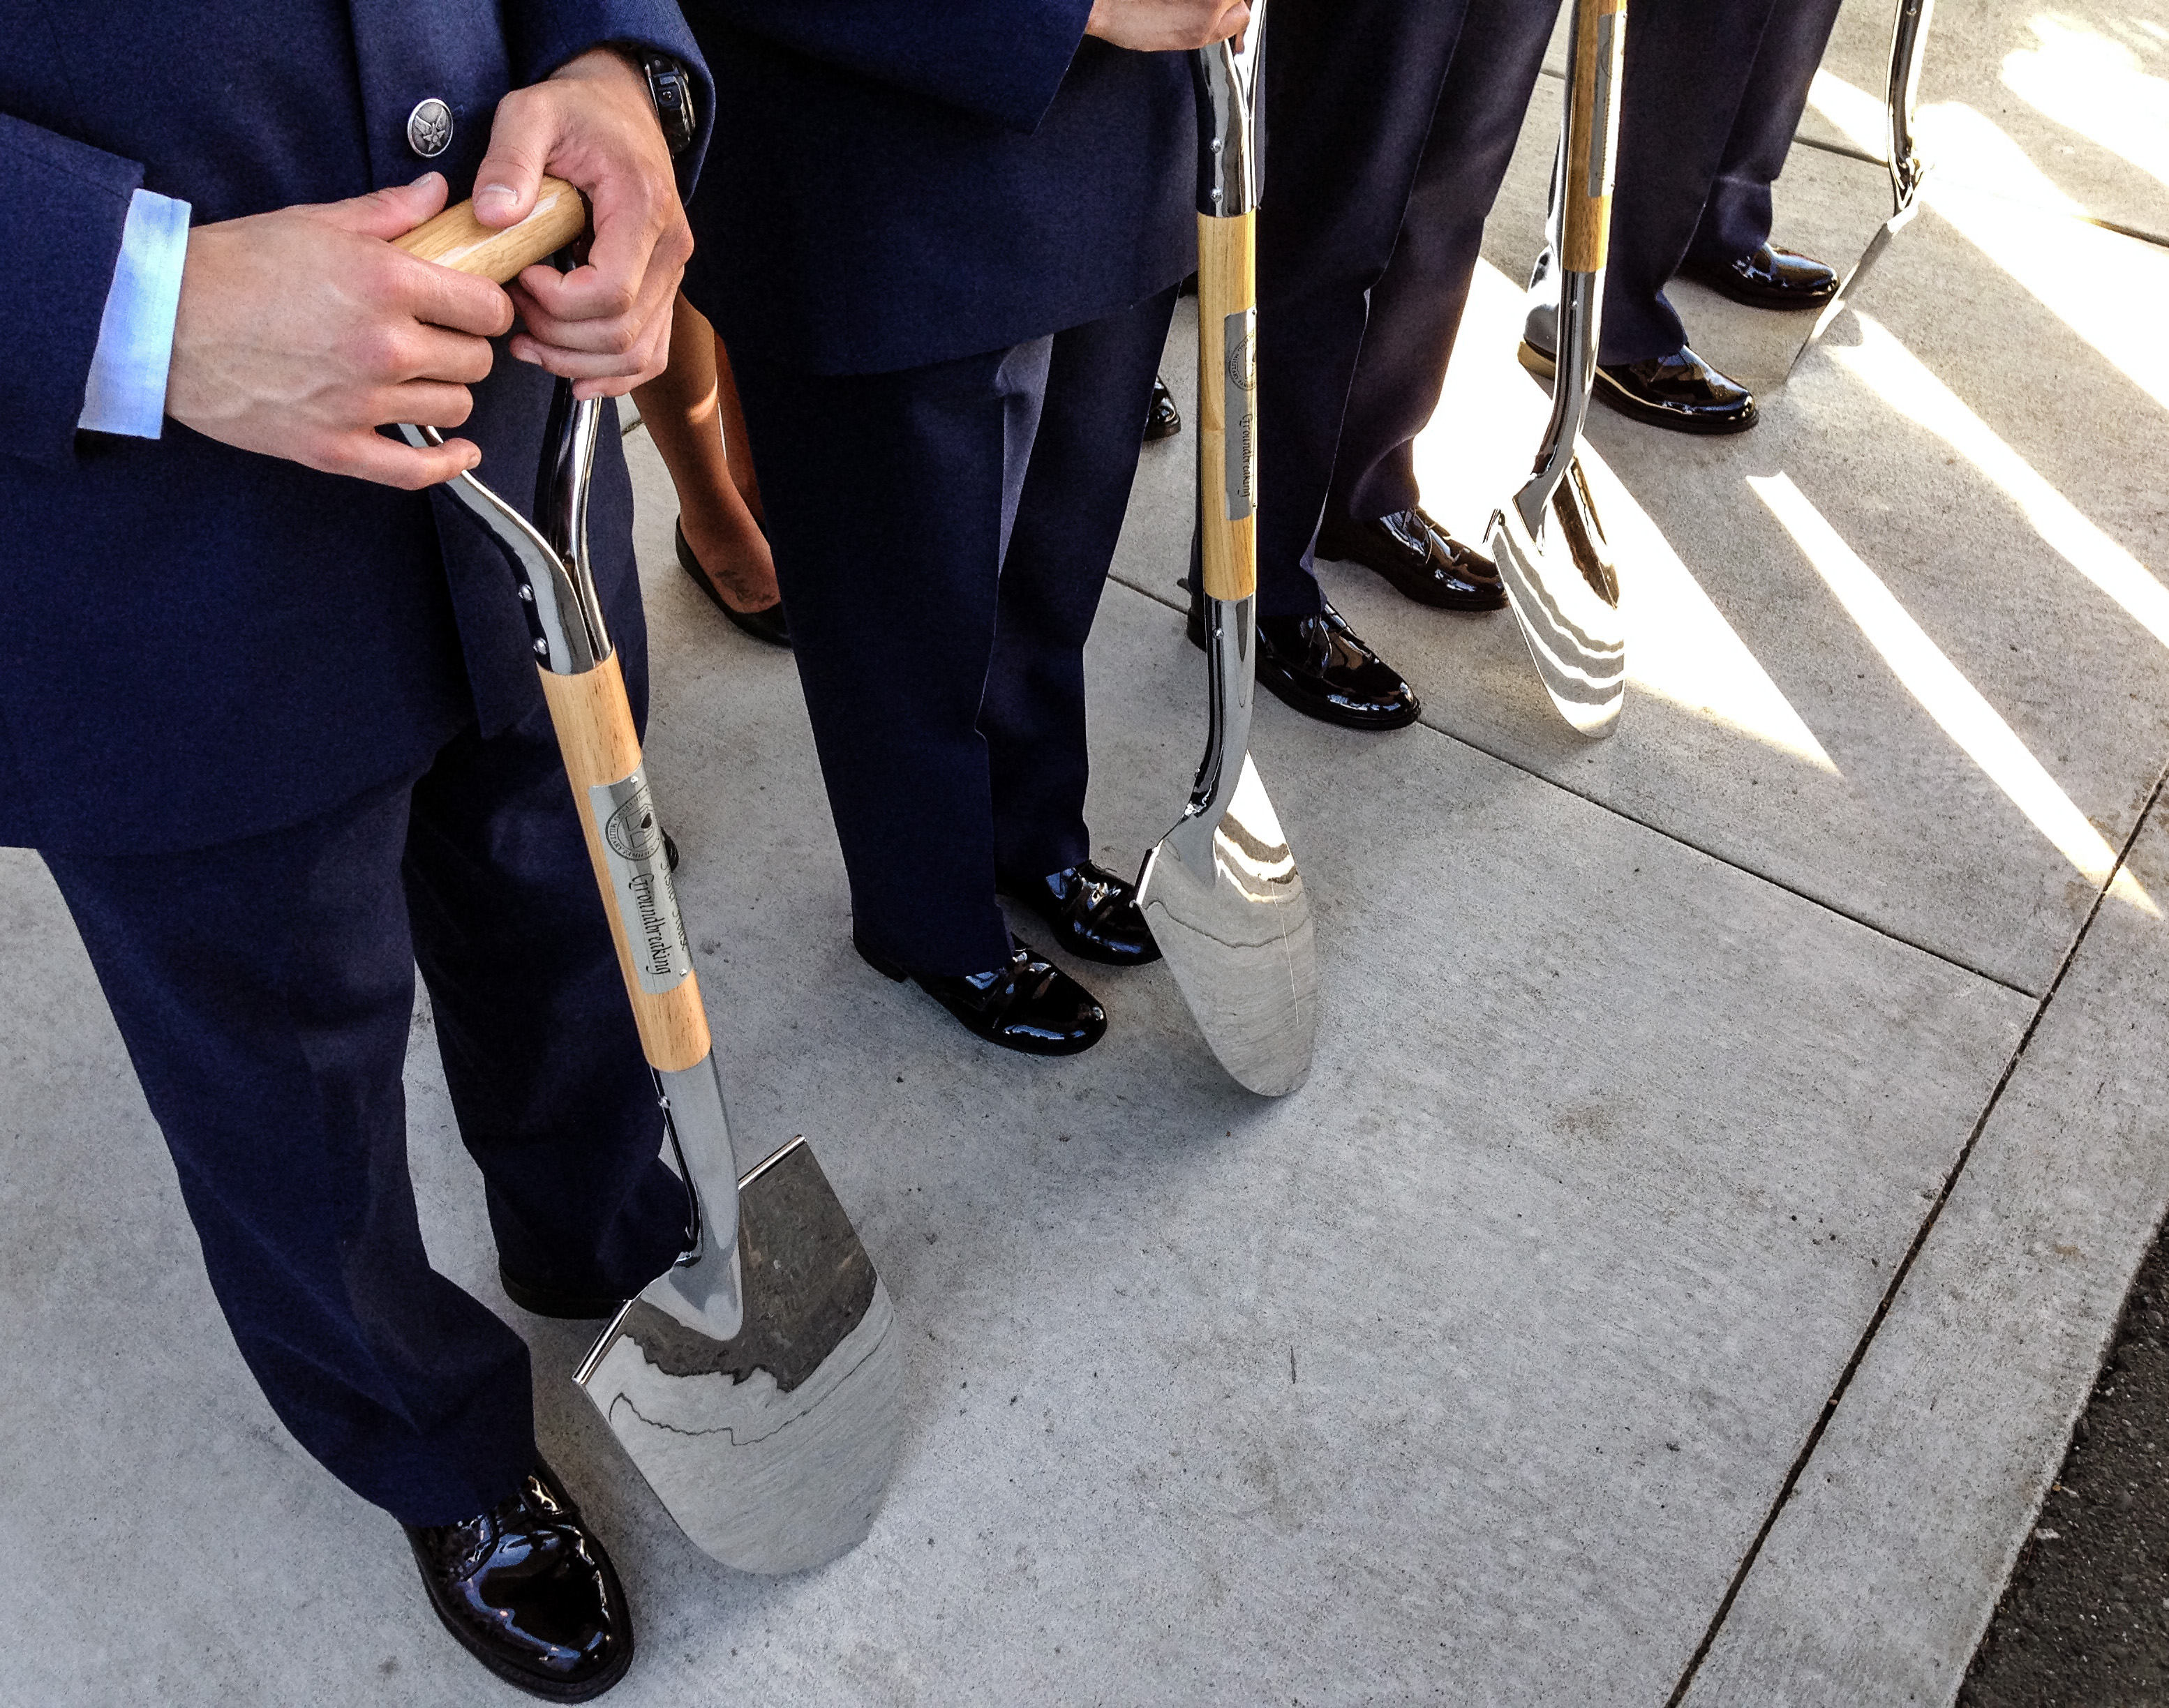
line, chrome, footwear, shovels, groundbreaking, flooring, human positions